Coral World Underwater Observatory

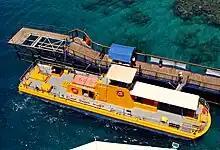
Glass-bottomed boat Coral 2000

Coral 2000 is an underwater observatory in Eilat. The Coral 2000 is a glass-bottomed boat. This unique ship was built in Australia in 1994 and made its way to Eilat in 1999. The Coral 2000 offers views of Eilat's coral reef. A Coral 2000 cruise lasts about 35 minutes.